Louis-Philippe Hébert

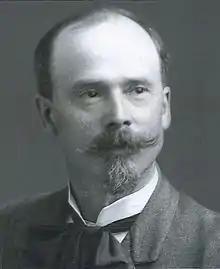
Louis-Philippe Hébert

Louis-Philippe Hébert (27 January 1850 – 13 June 1917) was a Canadian sculptor. He is considered one of the best sculptors of his generation.